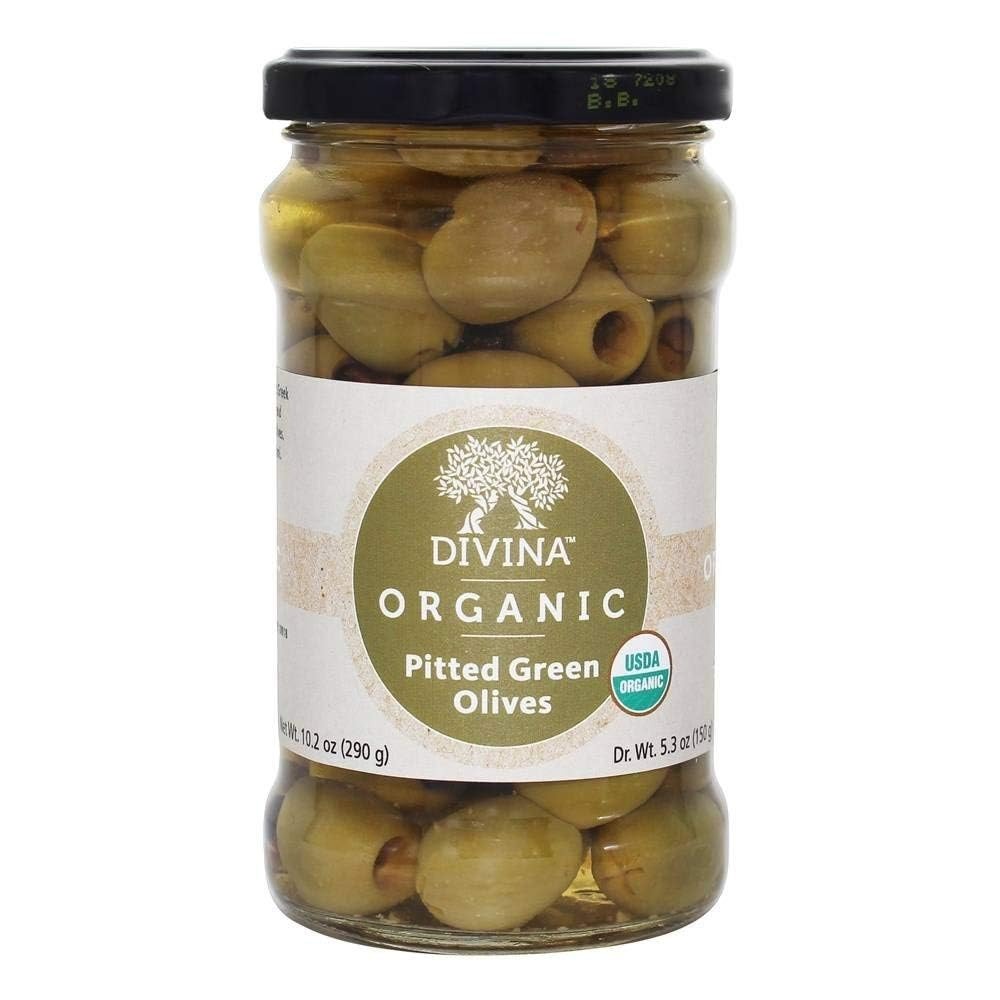
Item Name: Divina Pitted Organic Green Olives - 5.3 Ounces, 6PK
Bullet Point: Divina Pitted Organic Green Olives - 5.3 Ounces, 6PK
Value: 31.8
Unit: Ounce

Price: 56.84